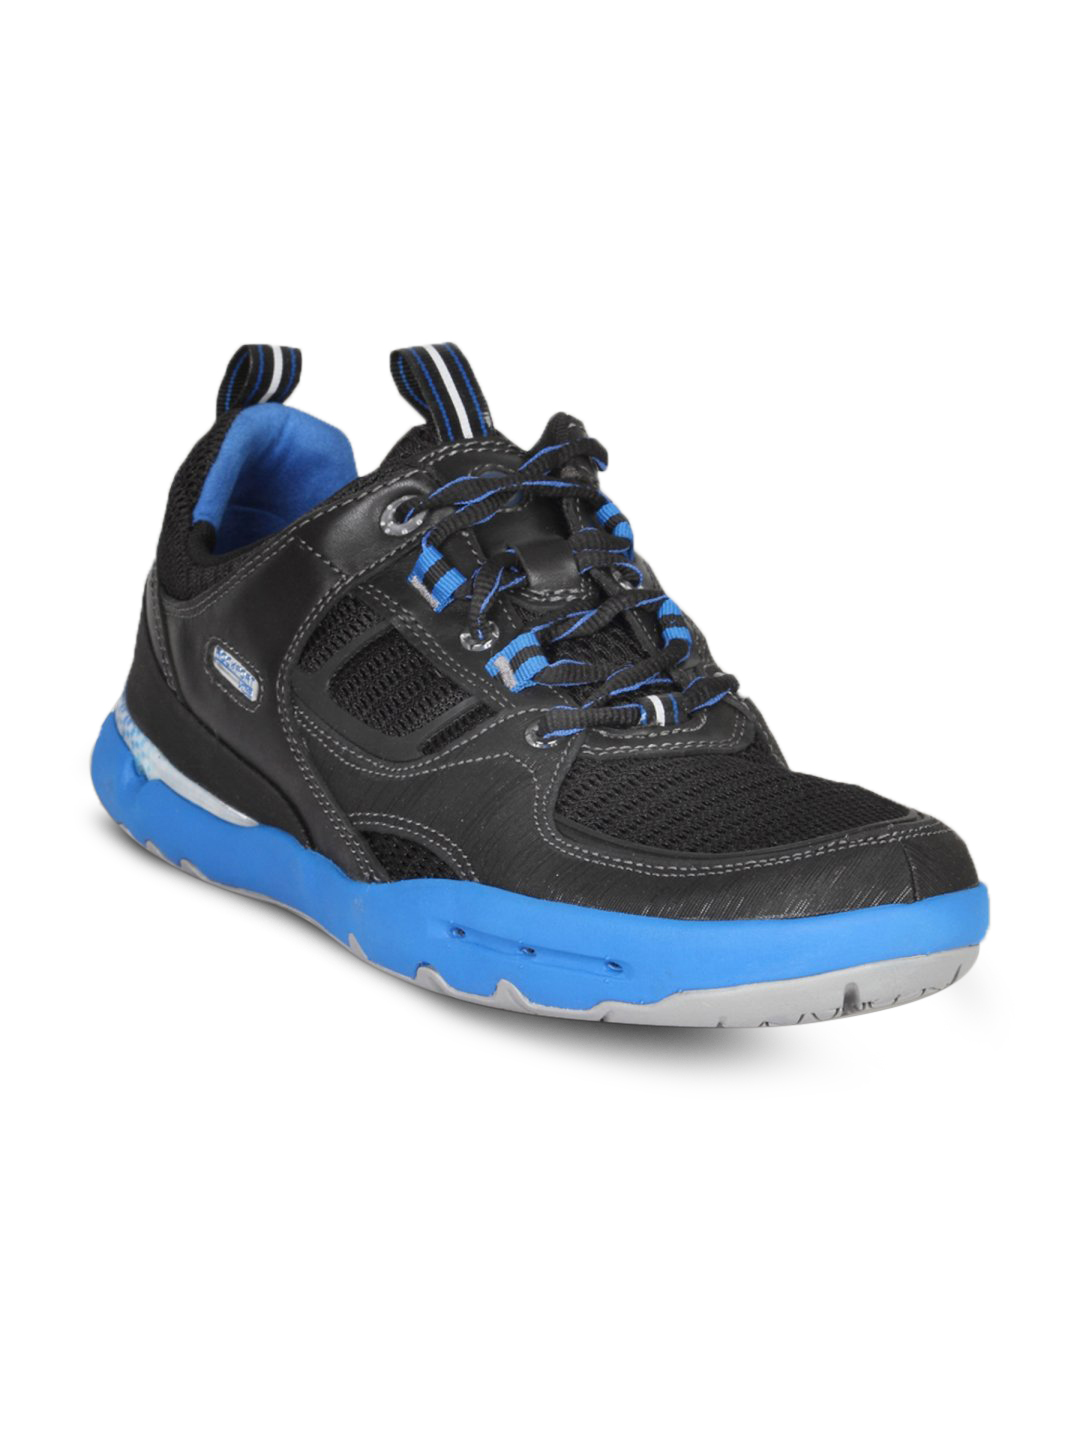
Rockport Men's Hydro Sail Black Grey Blue Shoe
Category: Footwear / Shoes / Casual Shoes
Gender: Men
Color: Black
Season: Fall 2011
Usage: Casual